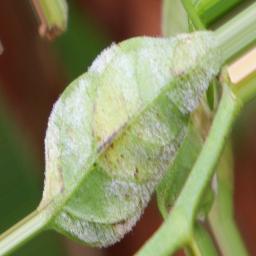
Label: powdery mildew